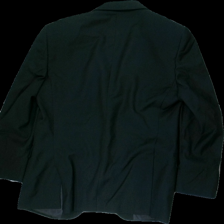
View: back
Type: Blazer
Category: Men
Brand: Dressman
Colors: Black
Material: 66% polyester 34% cotton
Cut: Regular
Size: 46
Season: All
Price range: 100-150
Recommended usage: Reuse